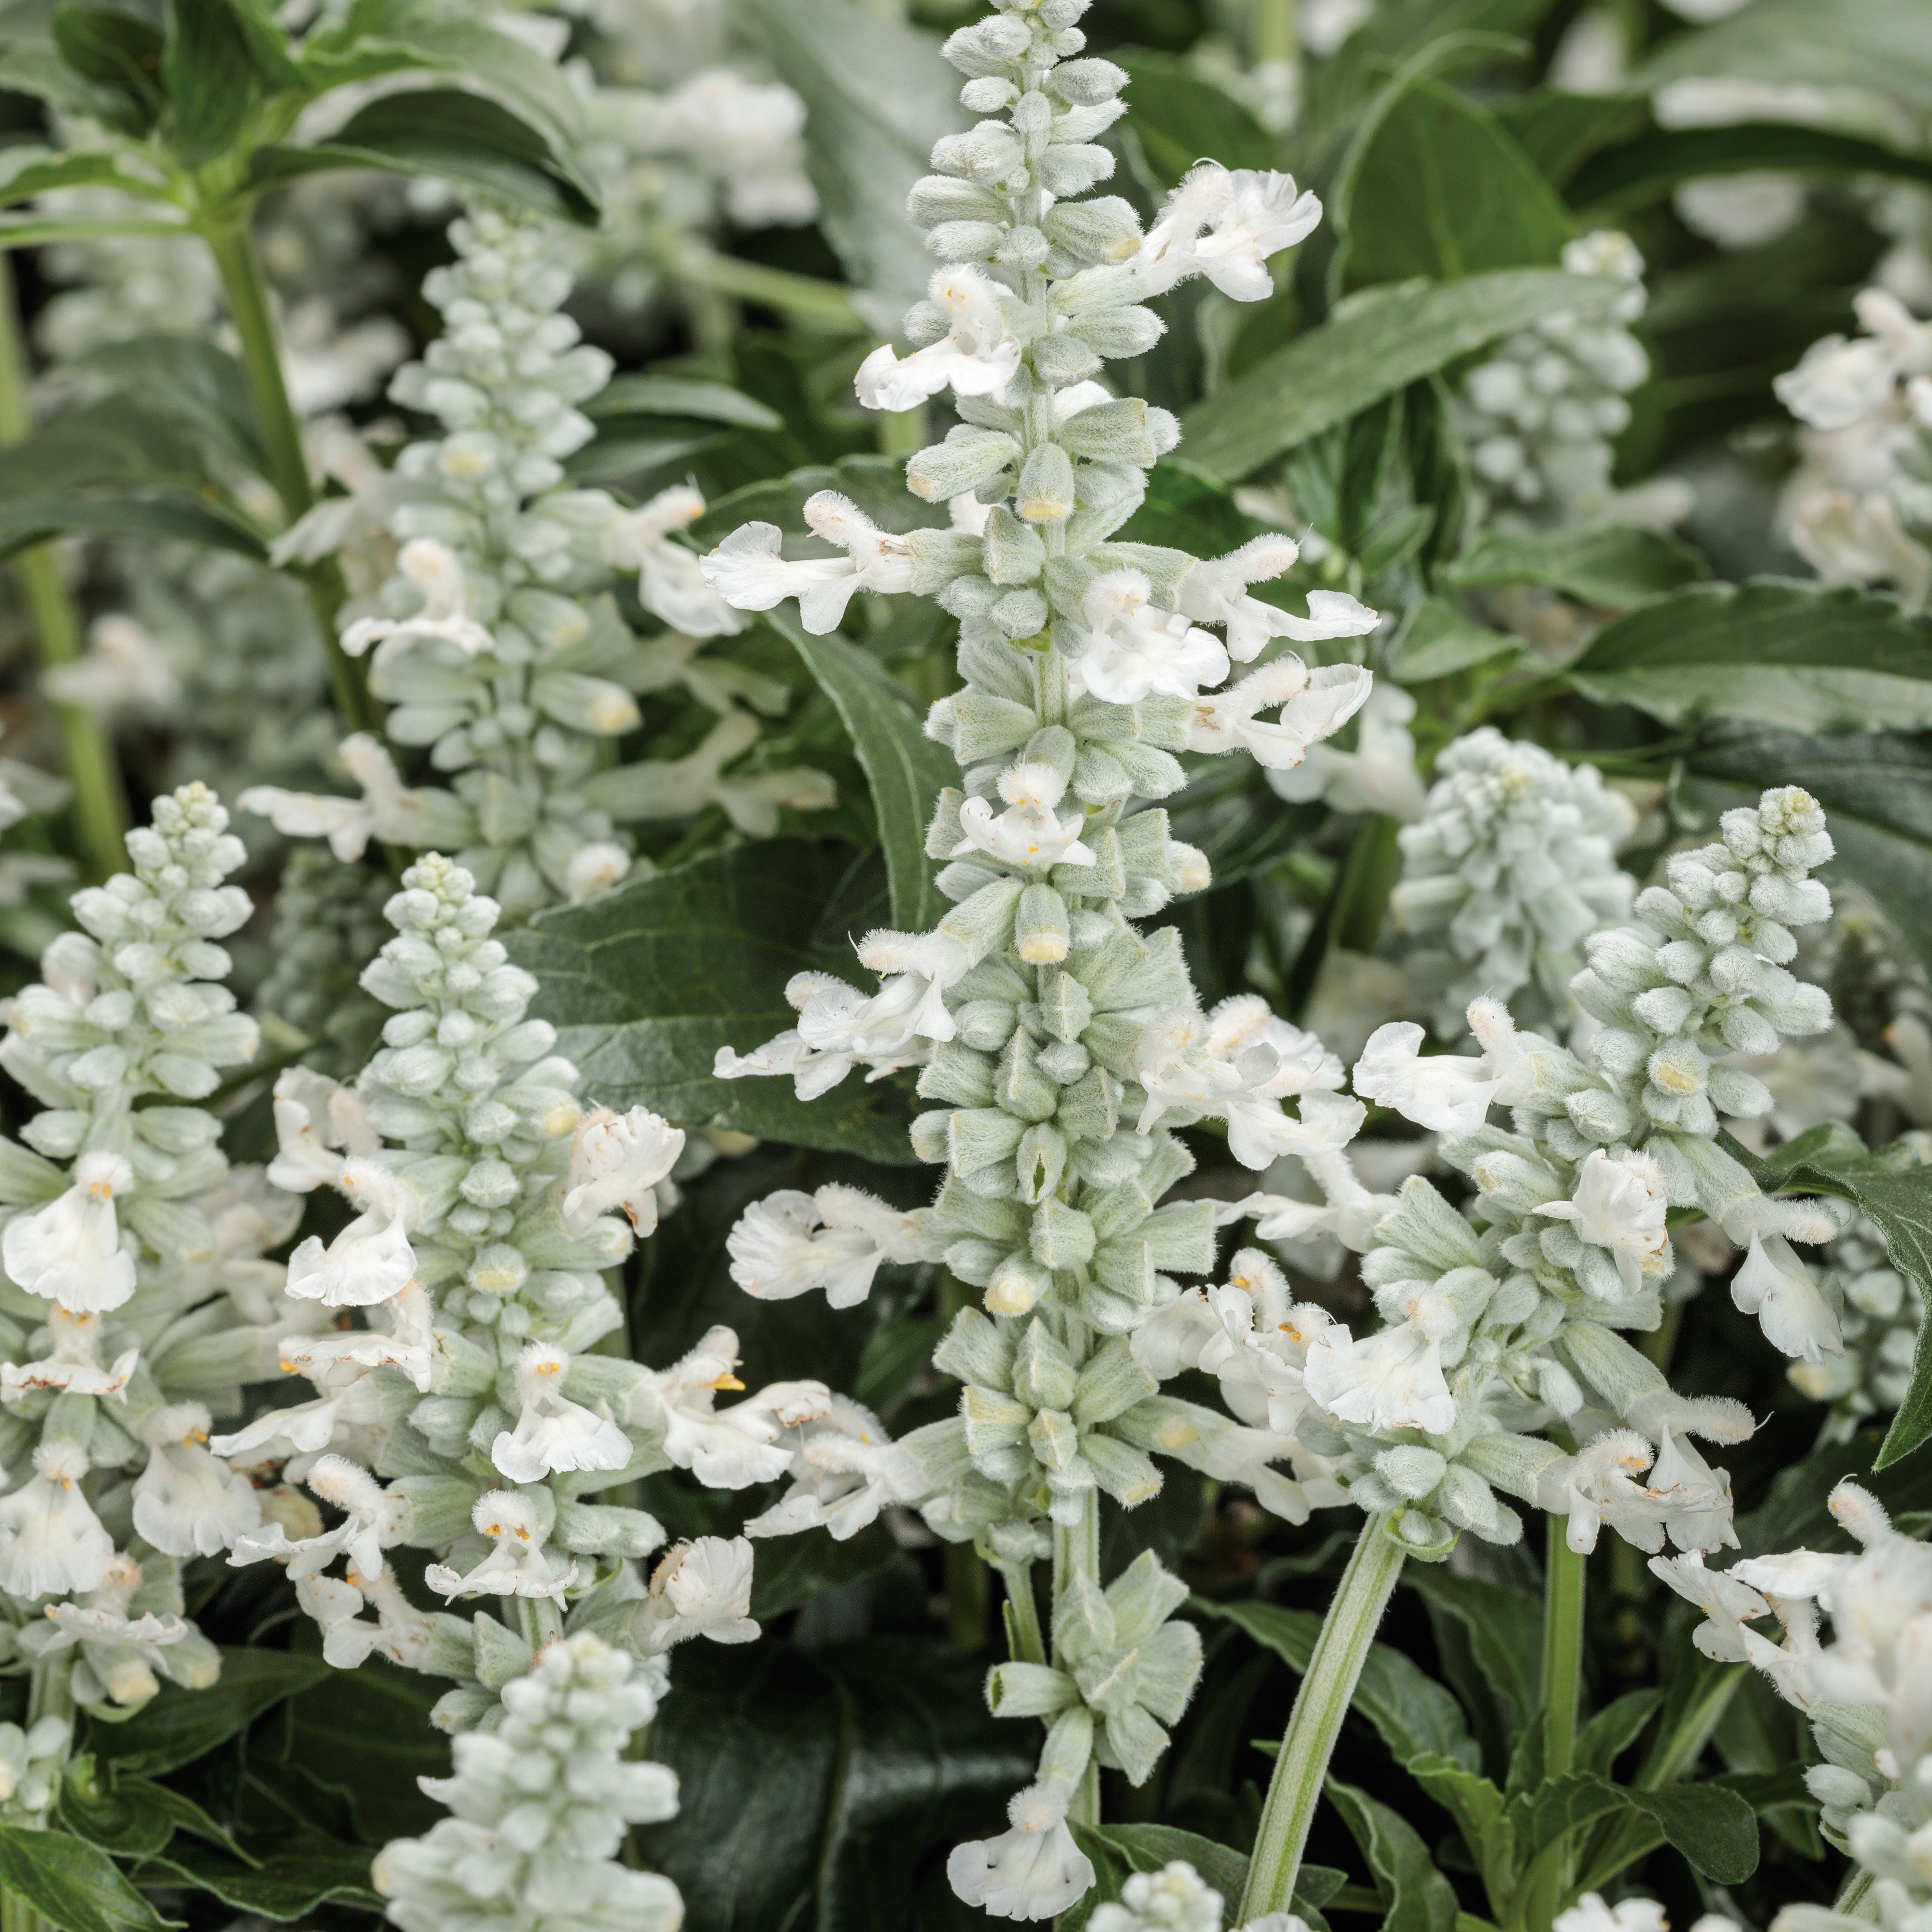
Limited Edition Royale | Unplugged® White Mealycup Sage (Salvia farinacea)
Unplugged® White Salvia- Native Beauty with Resilient Performance! The flowers, pure and bright white, are beautifully complemented by silvery, felted calyxes, creating a sophisticated contrast that stands out in any landscape. Unplugged® White excels in regions where heat and humidity are common. Its hardy nature and tolerance for challenging conditions make it a perfect choice for gardeners seeking low-maintenance, high-impact annuals. Whether you're planting in full sun or dealing with fluctuating summer temperatures, this salvia thrives, delivering consistent beauty throughout the growing season. An excellent option for native plant enthusiasts and those looking to enhance their garden. This versatile beauty is a must-have for every garden looking to combine form, function, and native resilience. 14-24 inches tall and 12-16 inches wide at maturity Annual except in zones 8-10 Plant in part to full sun (4+ hours daily) Space plants 10-14 inches apart for best results Produces white flowers planting to hard frost Maintains green foliage spring through hard frost Great for borders, containers, landscapes and mass planting Attracts bees and butterflies while resisting deer Heat and drought tolerant, continuous bloomer, long blooming, fall interest, deadheading not necessary This highly sought-after container size for annuals provides immediate impact upon planting because they are grown in a larger container. They were created for gardeners who are looking to fill in their landscapes and not have to wait as long for them to catch up to other plants in the same area. They also work extremely well when planted alone in 10" - 12" containers or as Thrillers for combinations in 16" and larger planters! Care: Fertilize weekly with Proven Winners Water Soluble Plant Food for best performance. You can easily trim to keep the shape or size, and it will branch out and become even thicker and more full of flowers. Shipping Info: Enjoy free shipping on orders over $125 Size at shipping varies by the season and plant Royale Annuals are 8-12" tall at shipment
Brand: Proven Winners®
Category: Home & Garden > Plants > Flowers